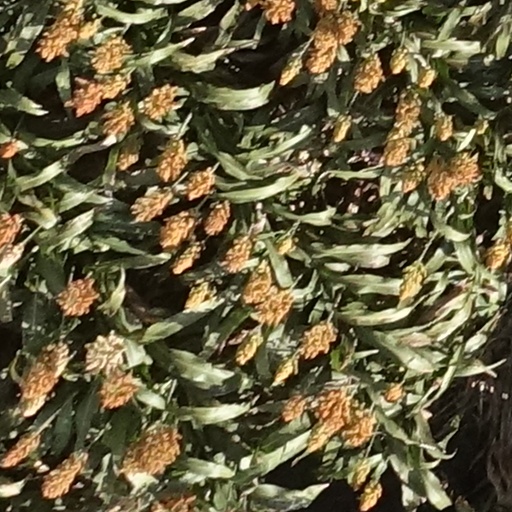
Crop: sorghum